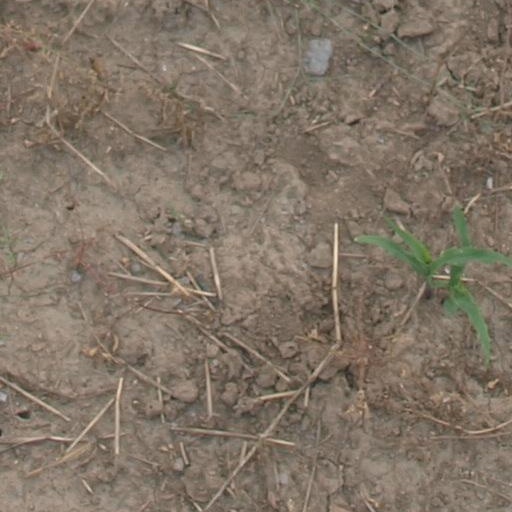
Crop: maize; corn